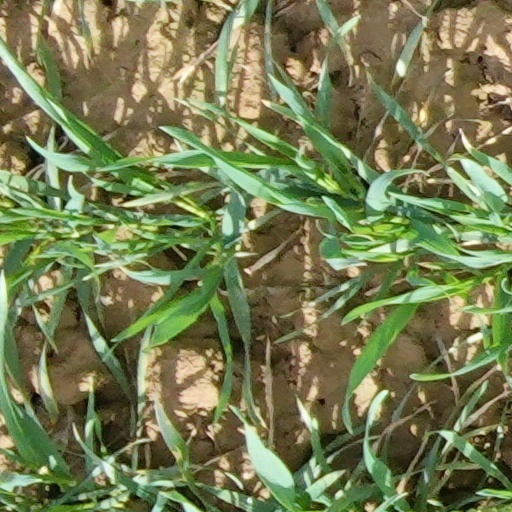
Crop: wheat